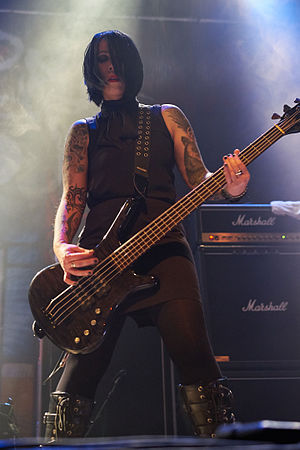
My Dying Brides medlemmer / My Dying Brides nuværende medlemmer
Liste over death/doom metal-bandet My Dying Brides nuværende, tidligere og midlertidige medlemmer.